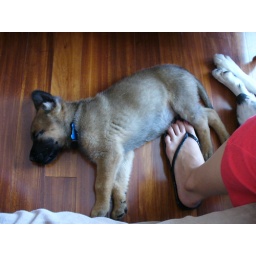
Shelby sleeping after playing in the dog park.